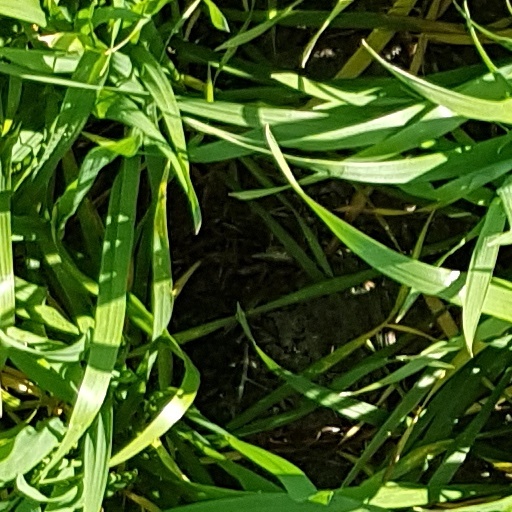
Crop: wheat